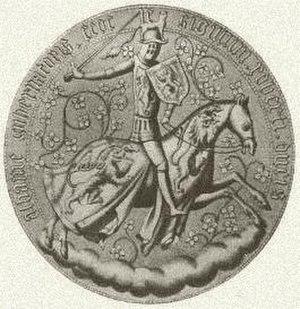
Robert Stuart, duc d’Albany, membre de la famille royale d’Écosse, a été régent de trois monarques écossais différents.
Cet article donne la liste des héritiers successifs du trône d'Écosse depuis l'avènement de David Iᵉʳ en 1124 jusqu'à l'Acte d'Union de 1707. Contrairement à d'autres monarchies, les règles de succession n'ont pas inclus la loi salique, mais les droits des femmes n'ont cependant pas toujours été respectés. Les héritiers mâles ont porté le titre de duc de Rothesay, créé en 1398 sur décision du roi Robert III en faveur du premier descendant mâle du monarque, qui est aujourd'hui porté par les héritiers du trône britannique.